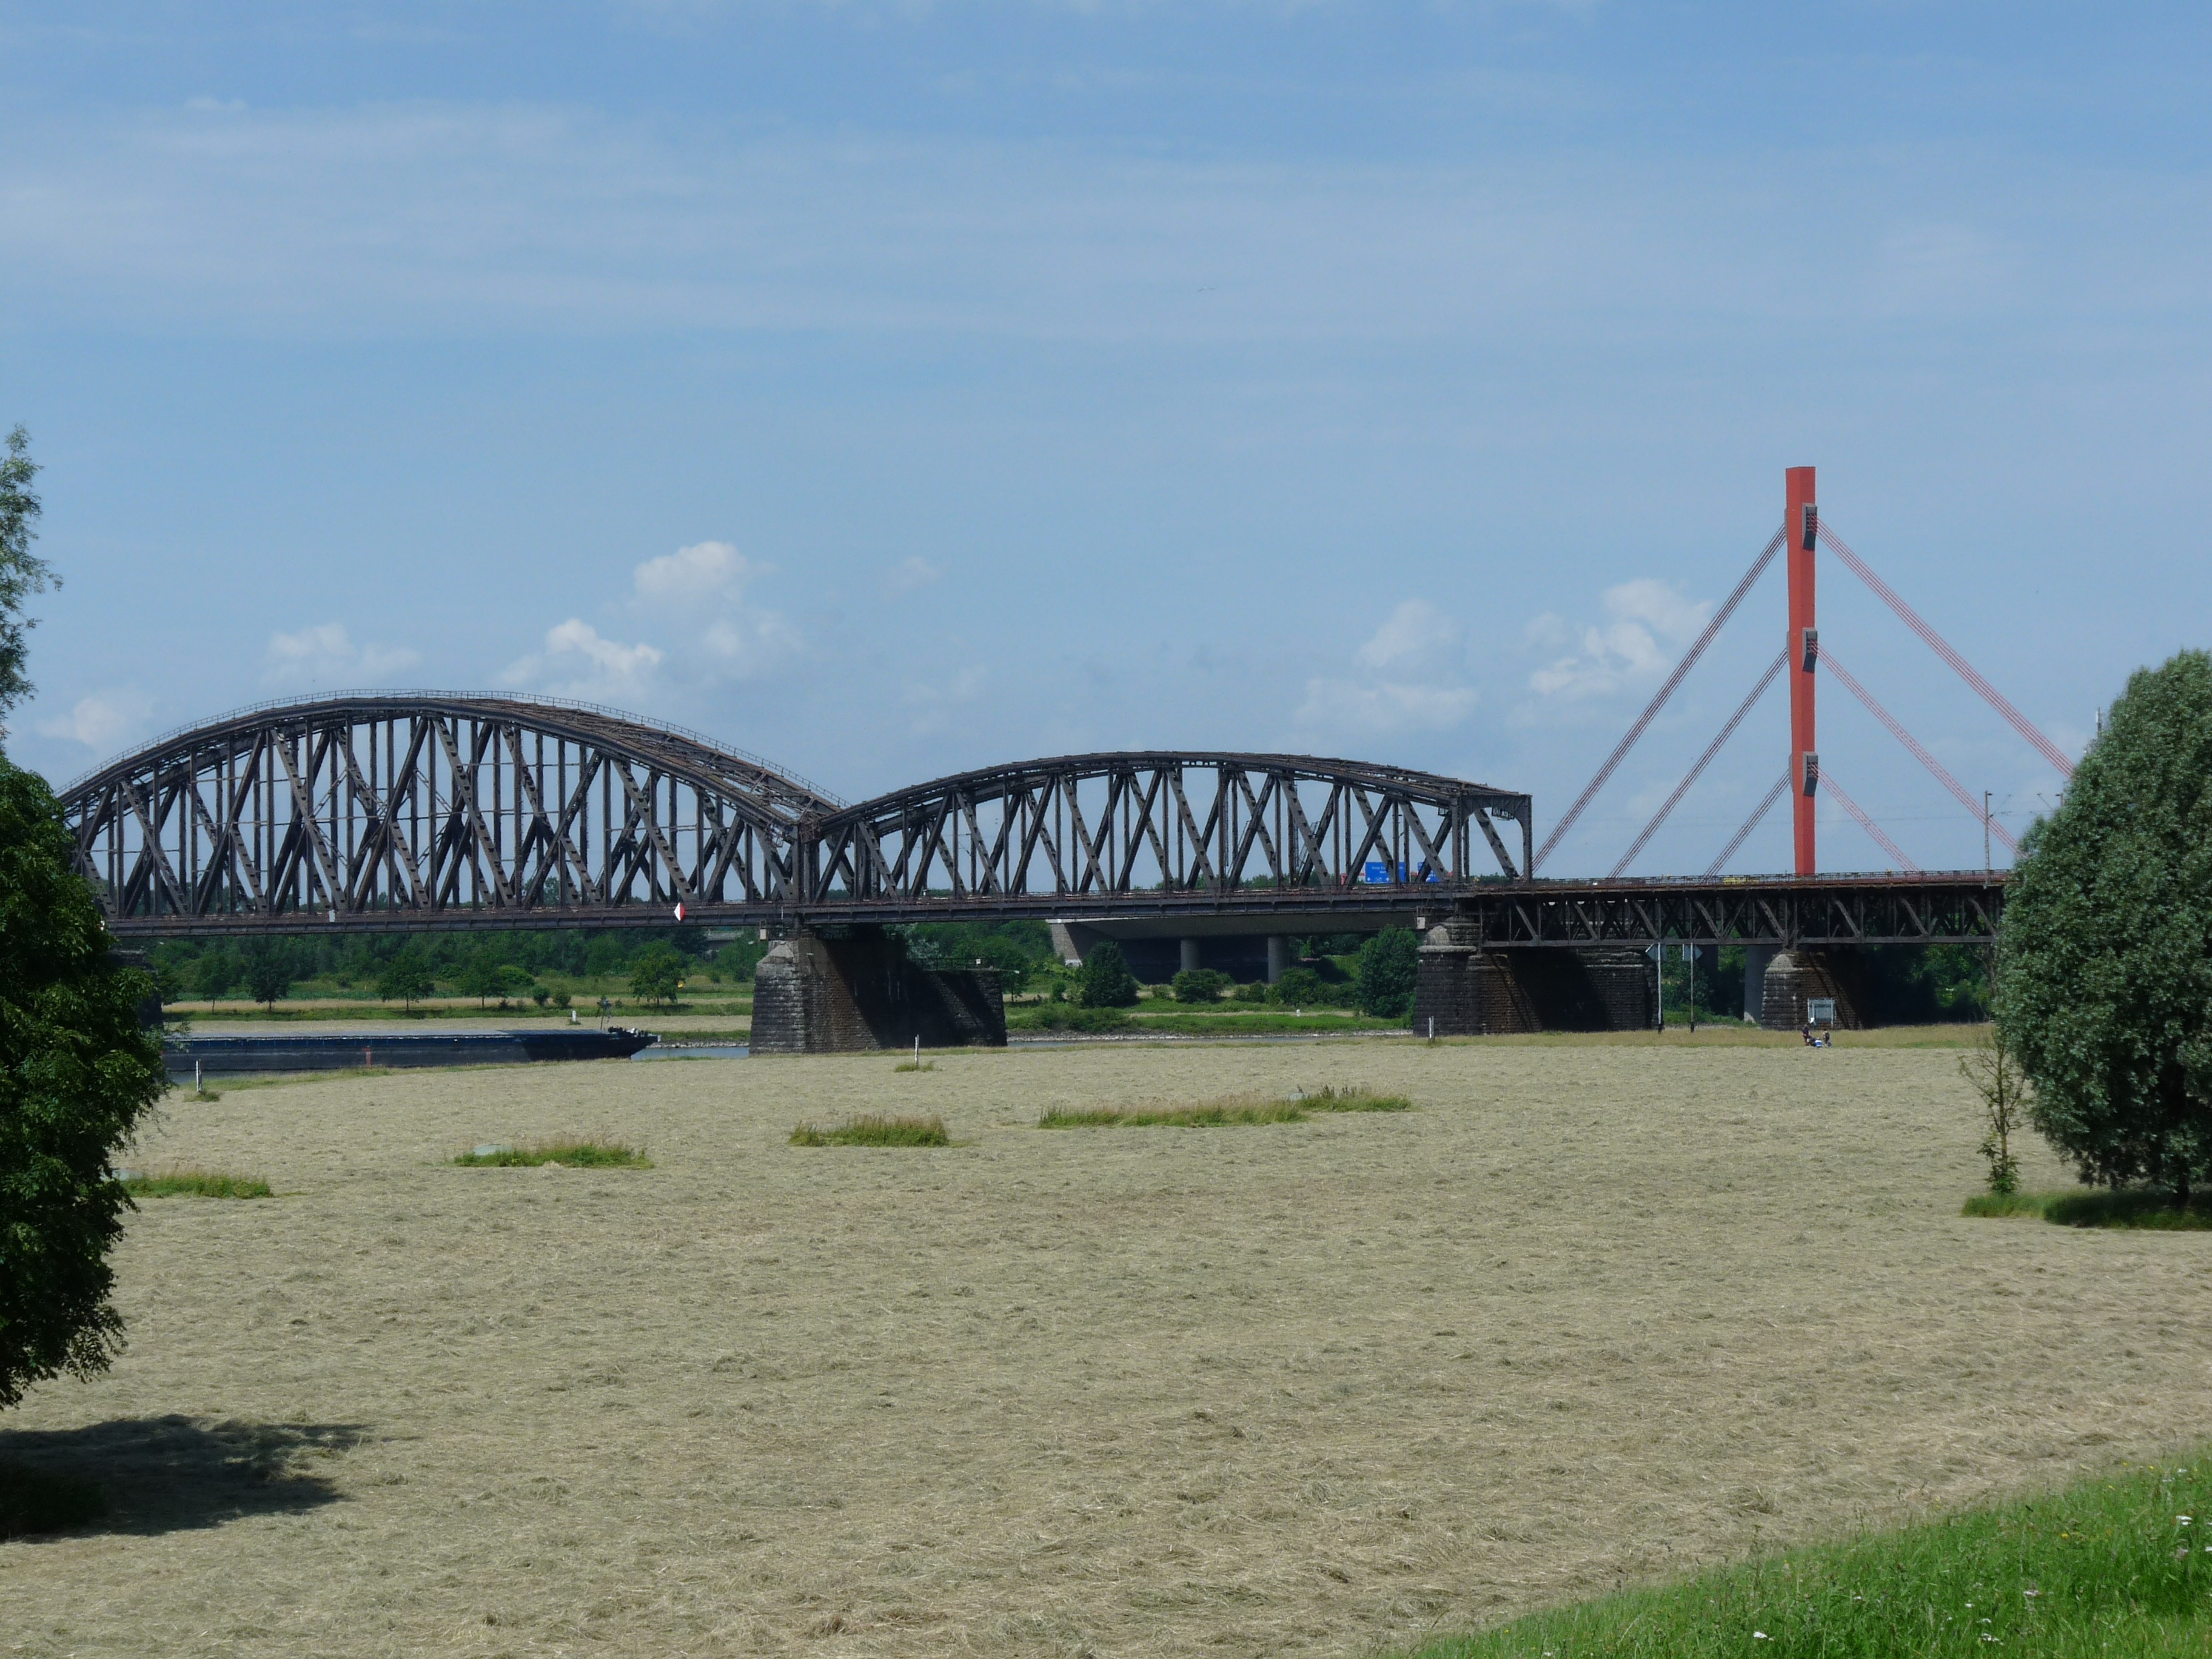
landscape, bridge, hay, meadow, highway, river, suspension bridge, arch, park, stadium, waterway, pylon, viaduct, rhine, railway bridge, river landscape, niederrhein, arch bridge, truss bridge, rhine meadow, nonbuilding structure